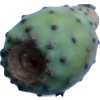
Label: cactus_fruit_green